Running

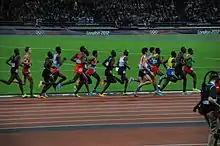
Competitors in the men's 10,000-metre run at the 2012 Summer Olympics.

Many injuries are associated with running because of its high-impact nature. Change in running volume may lead to development of patellofemoral pain syndrome, iliotibial band syndrome, patellar tendinopathy, plica syndrome, and medial tibial stress syndrome. Change in running pace may cause Achilles tendinitis, gastrocnemius injuries, and plantar fasciitis. Repetitive stress on the same tissues without enough time for recovery or running with improper form can lead to many of the above. Runners generally attempt to minimize these injuries by warming up before exercise, focusing on proper running form, performing strength training exercises, eating a well balanced diet, allowing time for recovery, and "icing" (applying ice to sore muscles or taking an ice bath).